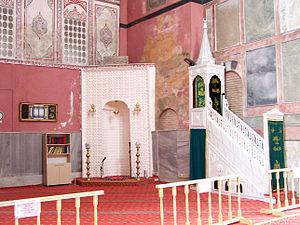
La mosquée Kalenderhane à Istanbul est une ancienne église grecque orthodoxe dédiée selon toute probabilité à la Vierge sous le nom de Theotokos Kyriotissa et datant du XIIᵉ siècle. Elle est également connue comme mosquée sous le nom de Kalender Haneh Jamissi et comme église sous celui de Sainte-Marie-Diaconissa. Sur le plan architectural, elle représente un des rares exemples encore existant d’église byzantine en croix grecque surmontée d’un dôme datant de la période intérimaire de l’architecture byzantine.